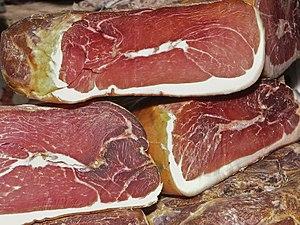
Jambons fumés de l'Ardèche
Jambon de l'Ardèche est une marque de certification bénéficiant d'une IGP identifiant commercialement une transformation charcutière de jambons frais de porcs produits dans l'Union européenne et reprenant le savoir-faire charcutier traditionnel des secteurs d'altitude de l'Ardèche. La transformation des cuisses doit se faire au sein de certaines communes de ce département. Les climat spécifique, les méthodes charcutières mises en œuvre, ont la particularité de donner au produit fini un goût prononcé de viande, ainsi qu'une légère saveur de châtaigne.